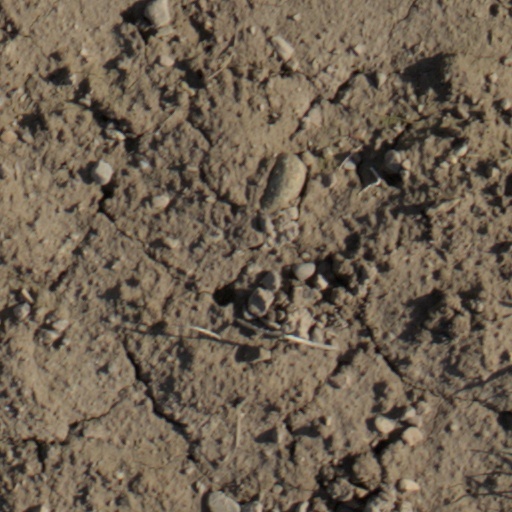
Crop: wheat